Anglo-Zanzibar War

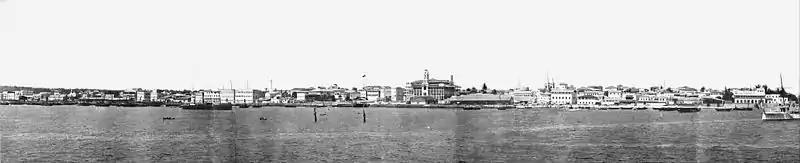
The masts of the sunken "Glasgow" can be seen in this panorama of Zanzibar Town harbour taken in 1902, looking east. The House of Wonders is the white building with a tower and many balconies in the middle of the photograph; the harem and palace stood to the left. The consulate buildings are to the right.

Approximately 500 Zanzibari men and women were killed or wounded during the bombardment, most of the dead a result of the fire that engulfed the palace. It is unknown how many of these casualties were combatants, but Khalid's gun crews were said to have been "decimated". British casualties amounted to one petty officer severely wounded aboard "Thrush" who later recovered. Although the majority of the Zanzibari townspeople sided with the British, the town's Indian quarter suffered from opportunistic looting, and around twenty inhabitants died in the chaos. To restore order, 150 British Sikh troops were transferred from Mombasa to patrol the streets. Sailors from "St George" and "Philomel" were landed to form a fire brigade to contain the fire, which had spread from the palace to the nearby customs sheds. There was some concern about the fire at the customs sheds as they contained a sizeable store of explosives, but no explosion occurred.